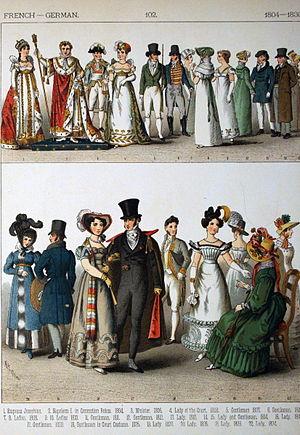
La mode, et plus précisément la mode vestimentaire, désigne la manière de se vêtir, conformément au goût d'une époque dans une région donnée. C'est un phénomène impliquant le collectif via la société, le regard qu'elle renvoie, les codes qu'elle impose et le goût individuel.